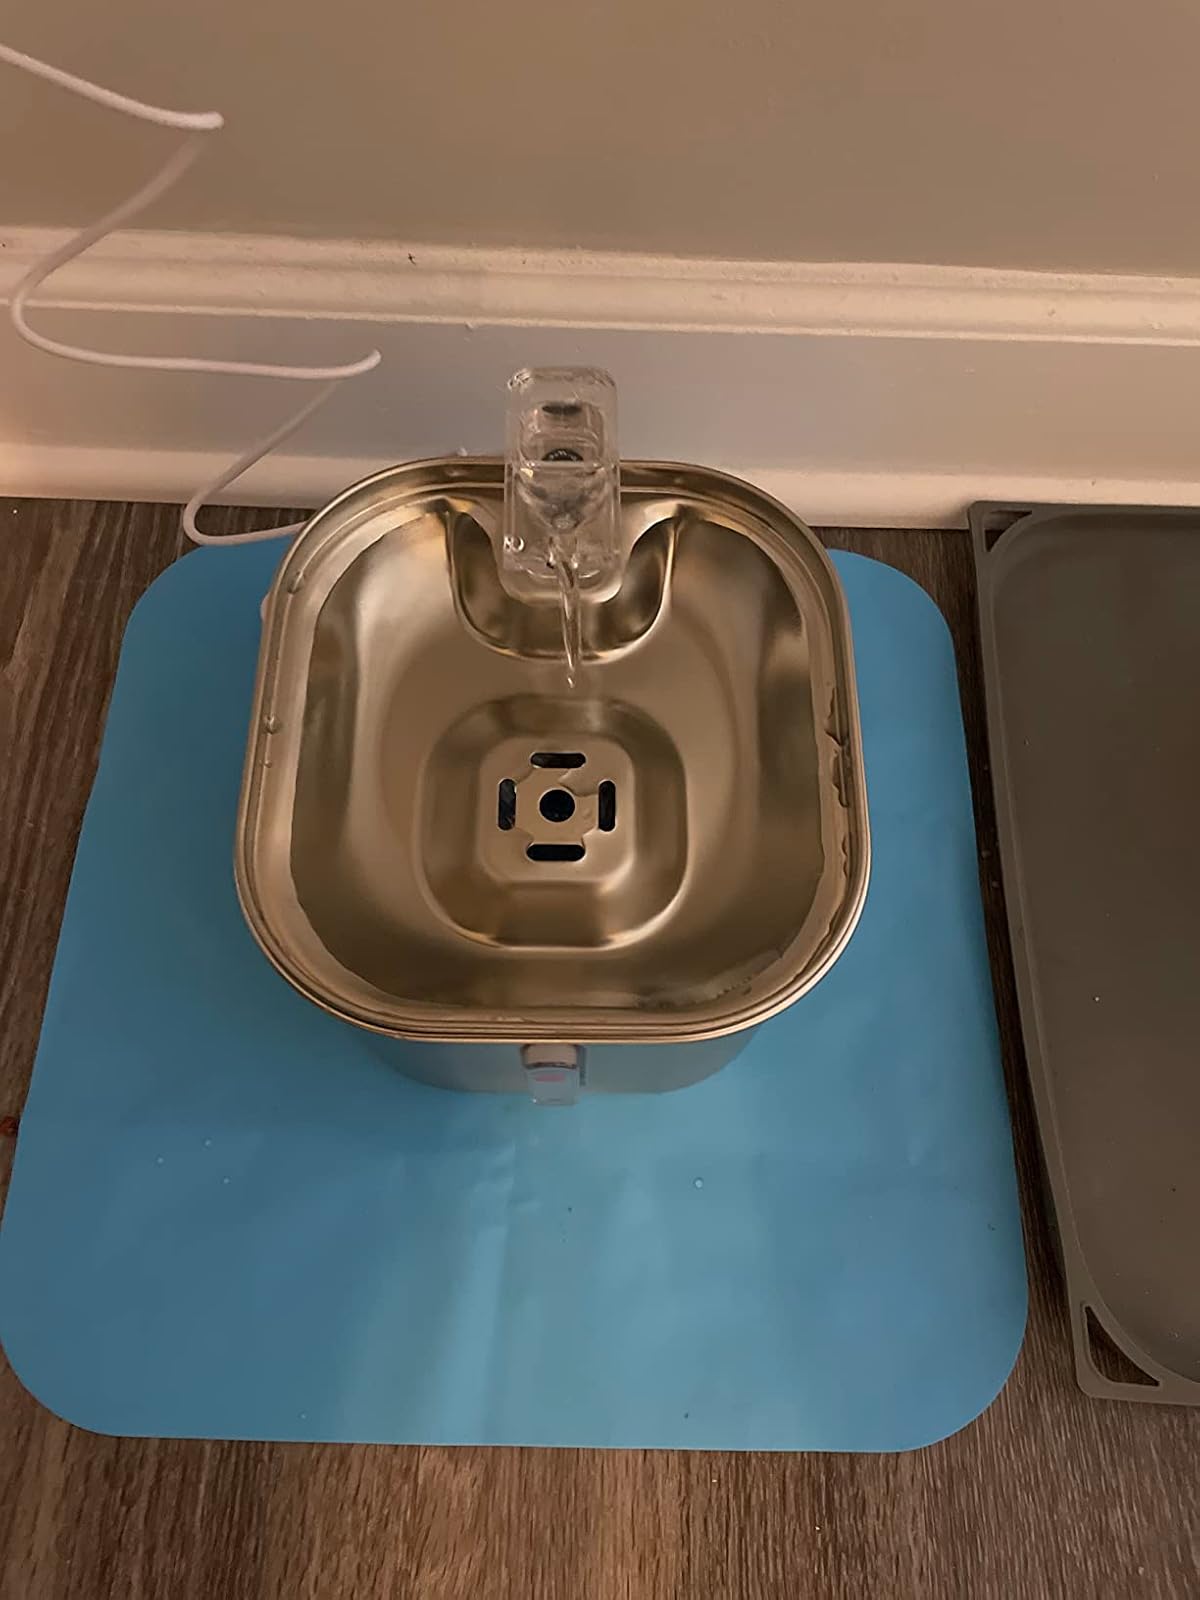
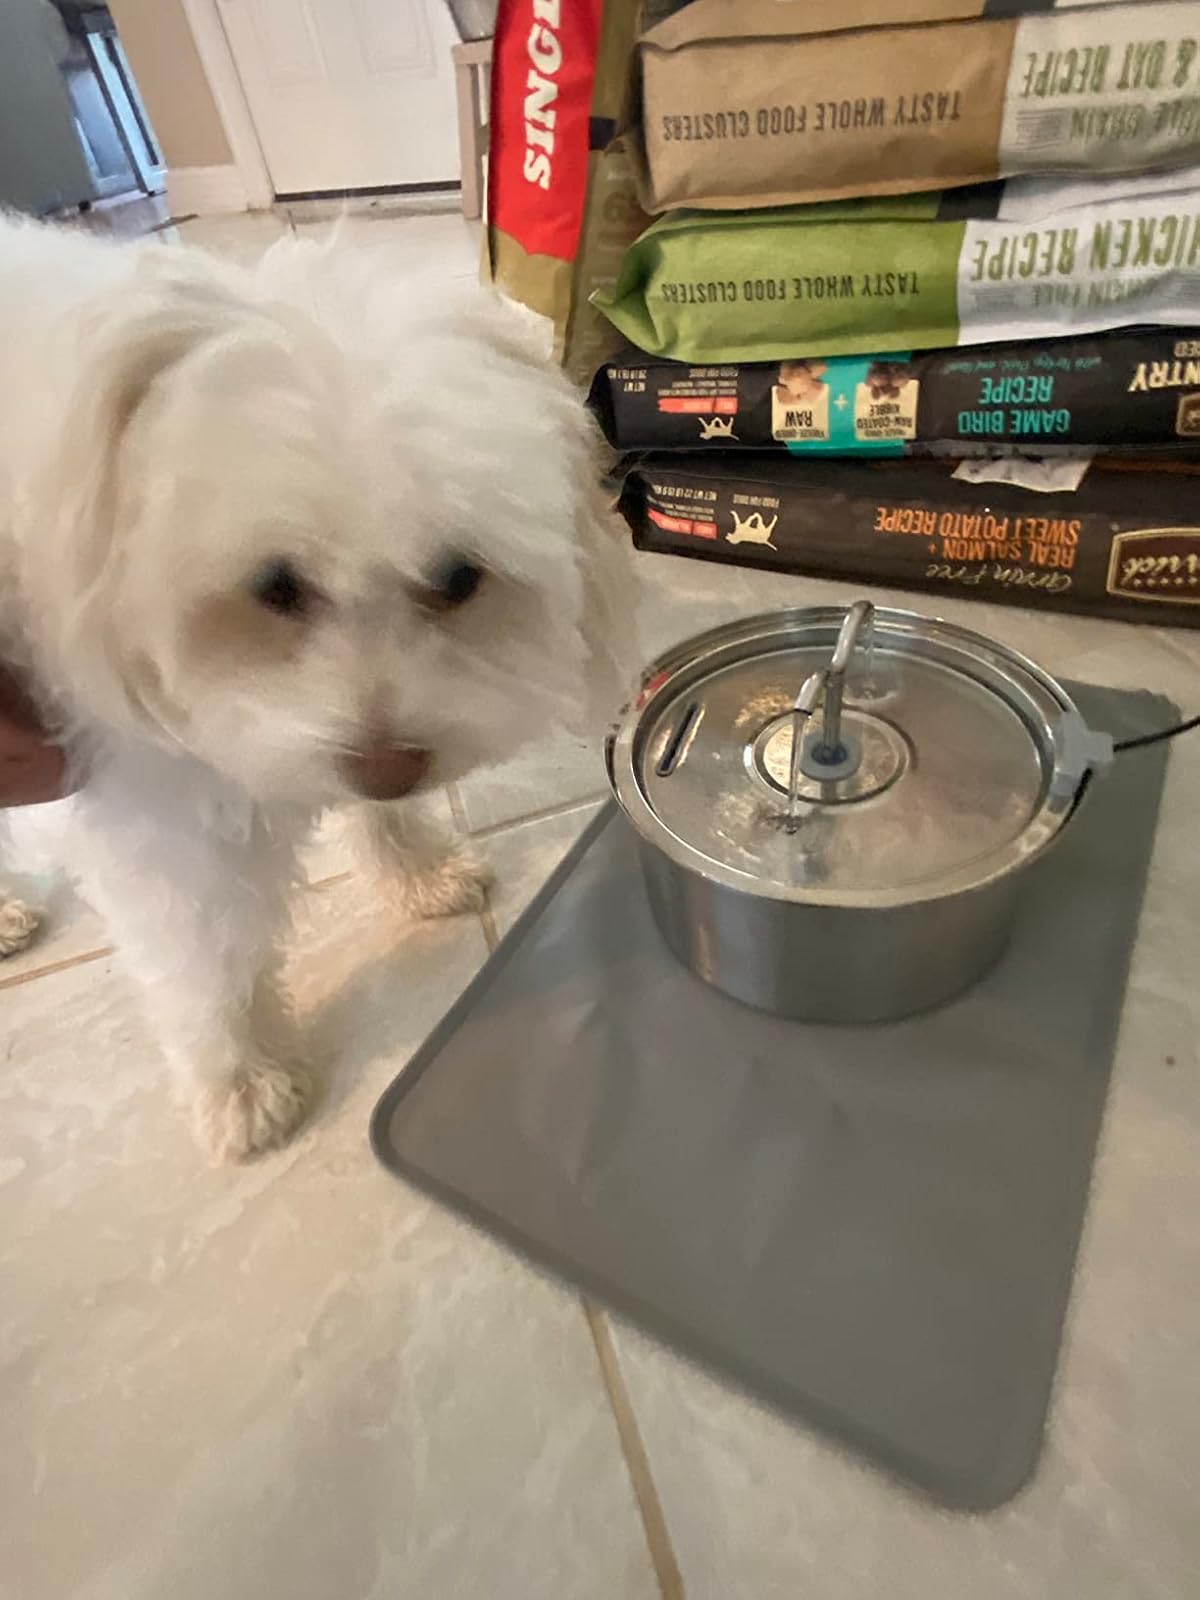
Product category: items_bowl
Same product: no